Party Down

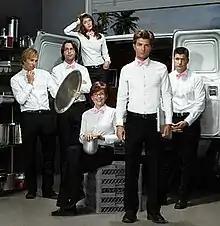
The season two cast. From left to right: Ryan Hansen as Kyle Bradway, Martin Starr as Roman DeBeers, Lizzy Caplan as Casey Klein, Megan Mullally as Lydia Dunfree, Adam Scott as Henry Pollard and Ken Marino as Ron Donald.

"Party Down" featured several cameos and guest appearances, including Kevin Hart, Steve Guttenberg, Breckin Meyer, Rick Fox, and George Takei.